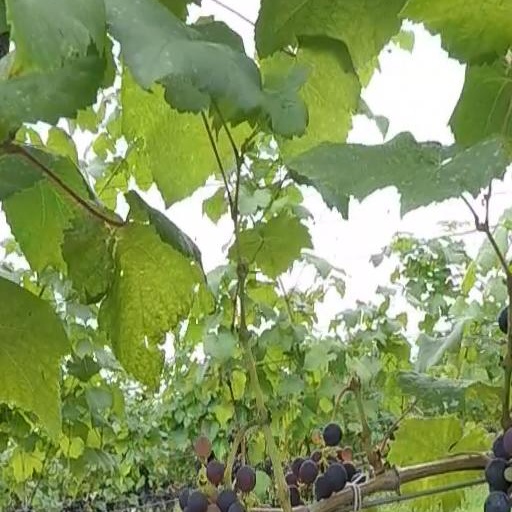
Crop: grape